Slade Callaghan

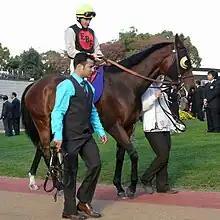
Slade Callaghan and his Horse preparing to race.

Slade Callaghan (born August 21, 1970, in Bridgetown, Barbados) is a jockey in Thoroughbred horse racing.